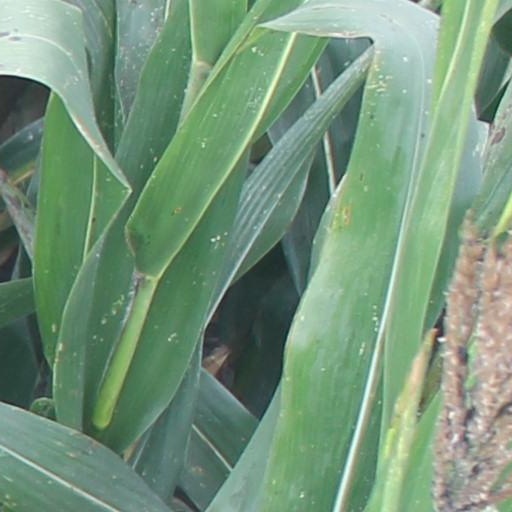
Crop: maize; corn